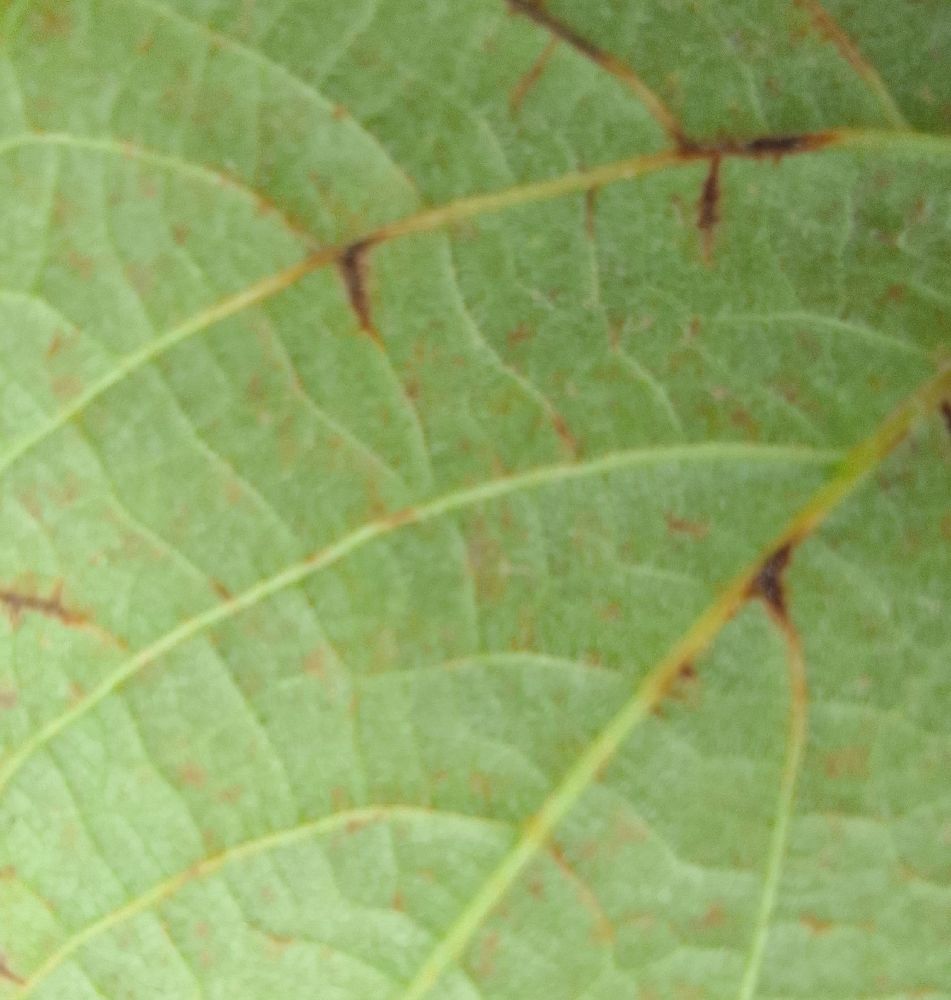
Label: anthracnose